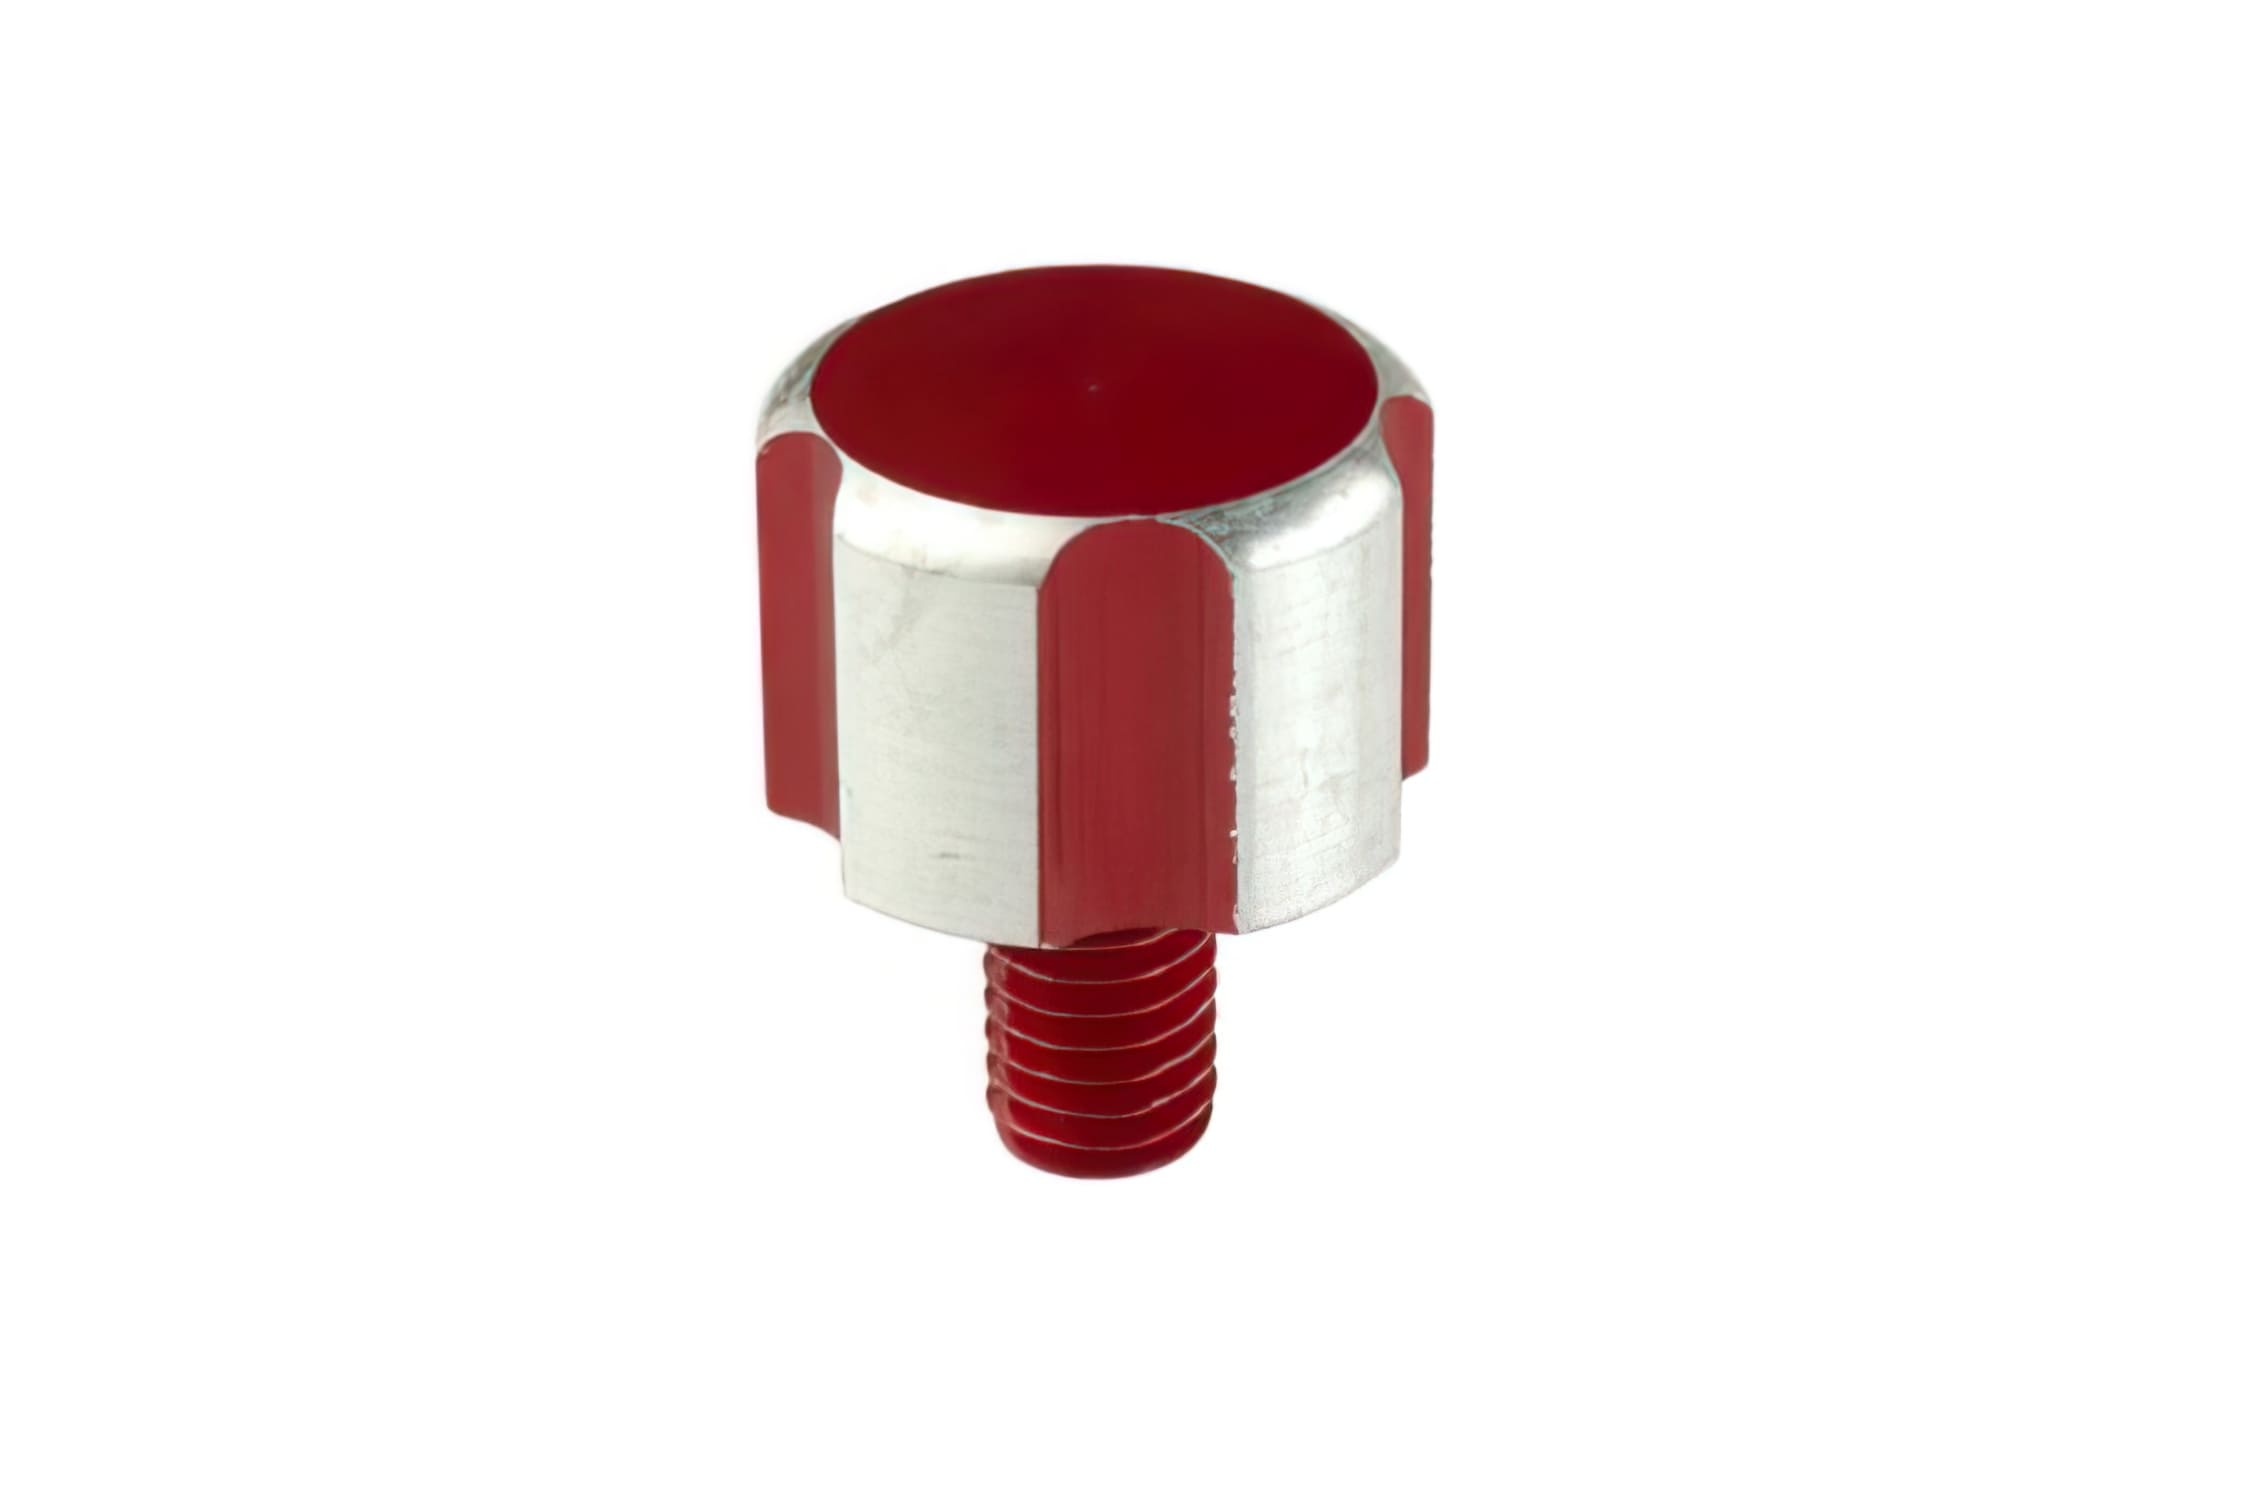
CGN473391 Vite Spurgo Olio Tun’R Peugeot, rosso
Cod: CGN473391 Vite Spurgo Olio Tun’R Peugeot, rosso Il Prodotto potrebbe essere riservato esclusivamente alle competizioni nei luoghi ad esse destinate secondo le disposizioni delle competenti autorità sportive. Decliniamo ogni responsabilità per l'uso improprio. PER INFORMAZIONI NON ESITATECI A CONTATTARE Staf billaricambi
Brand: Billaricambi SRLS
Category: Sporting Goods > Indoor Games > Billiards > Billiard Table Parts & Accessories